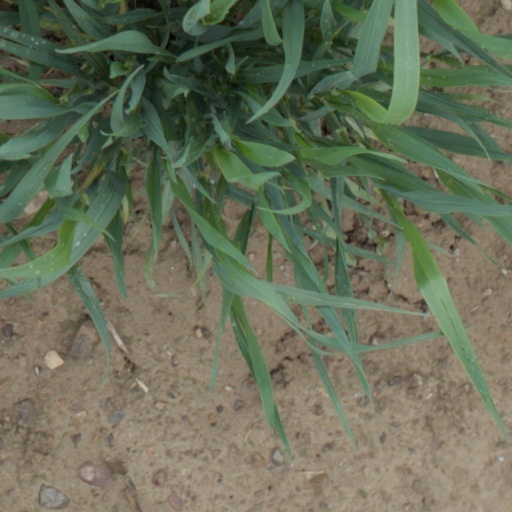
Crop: wheat